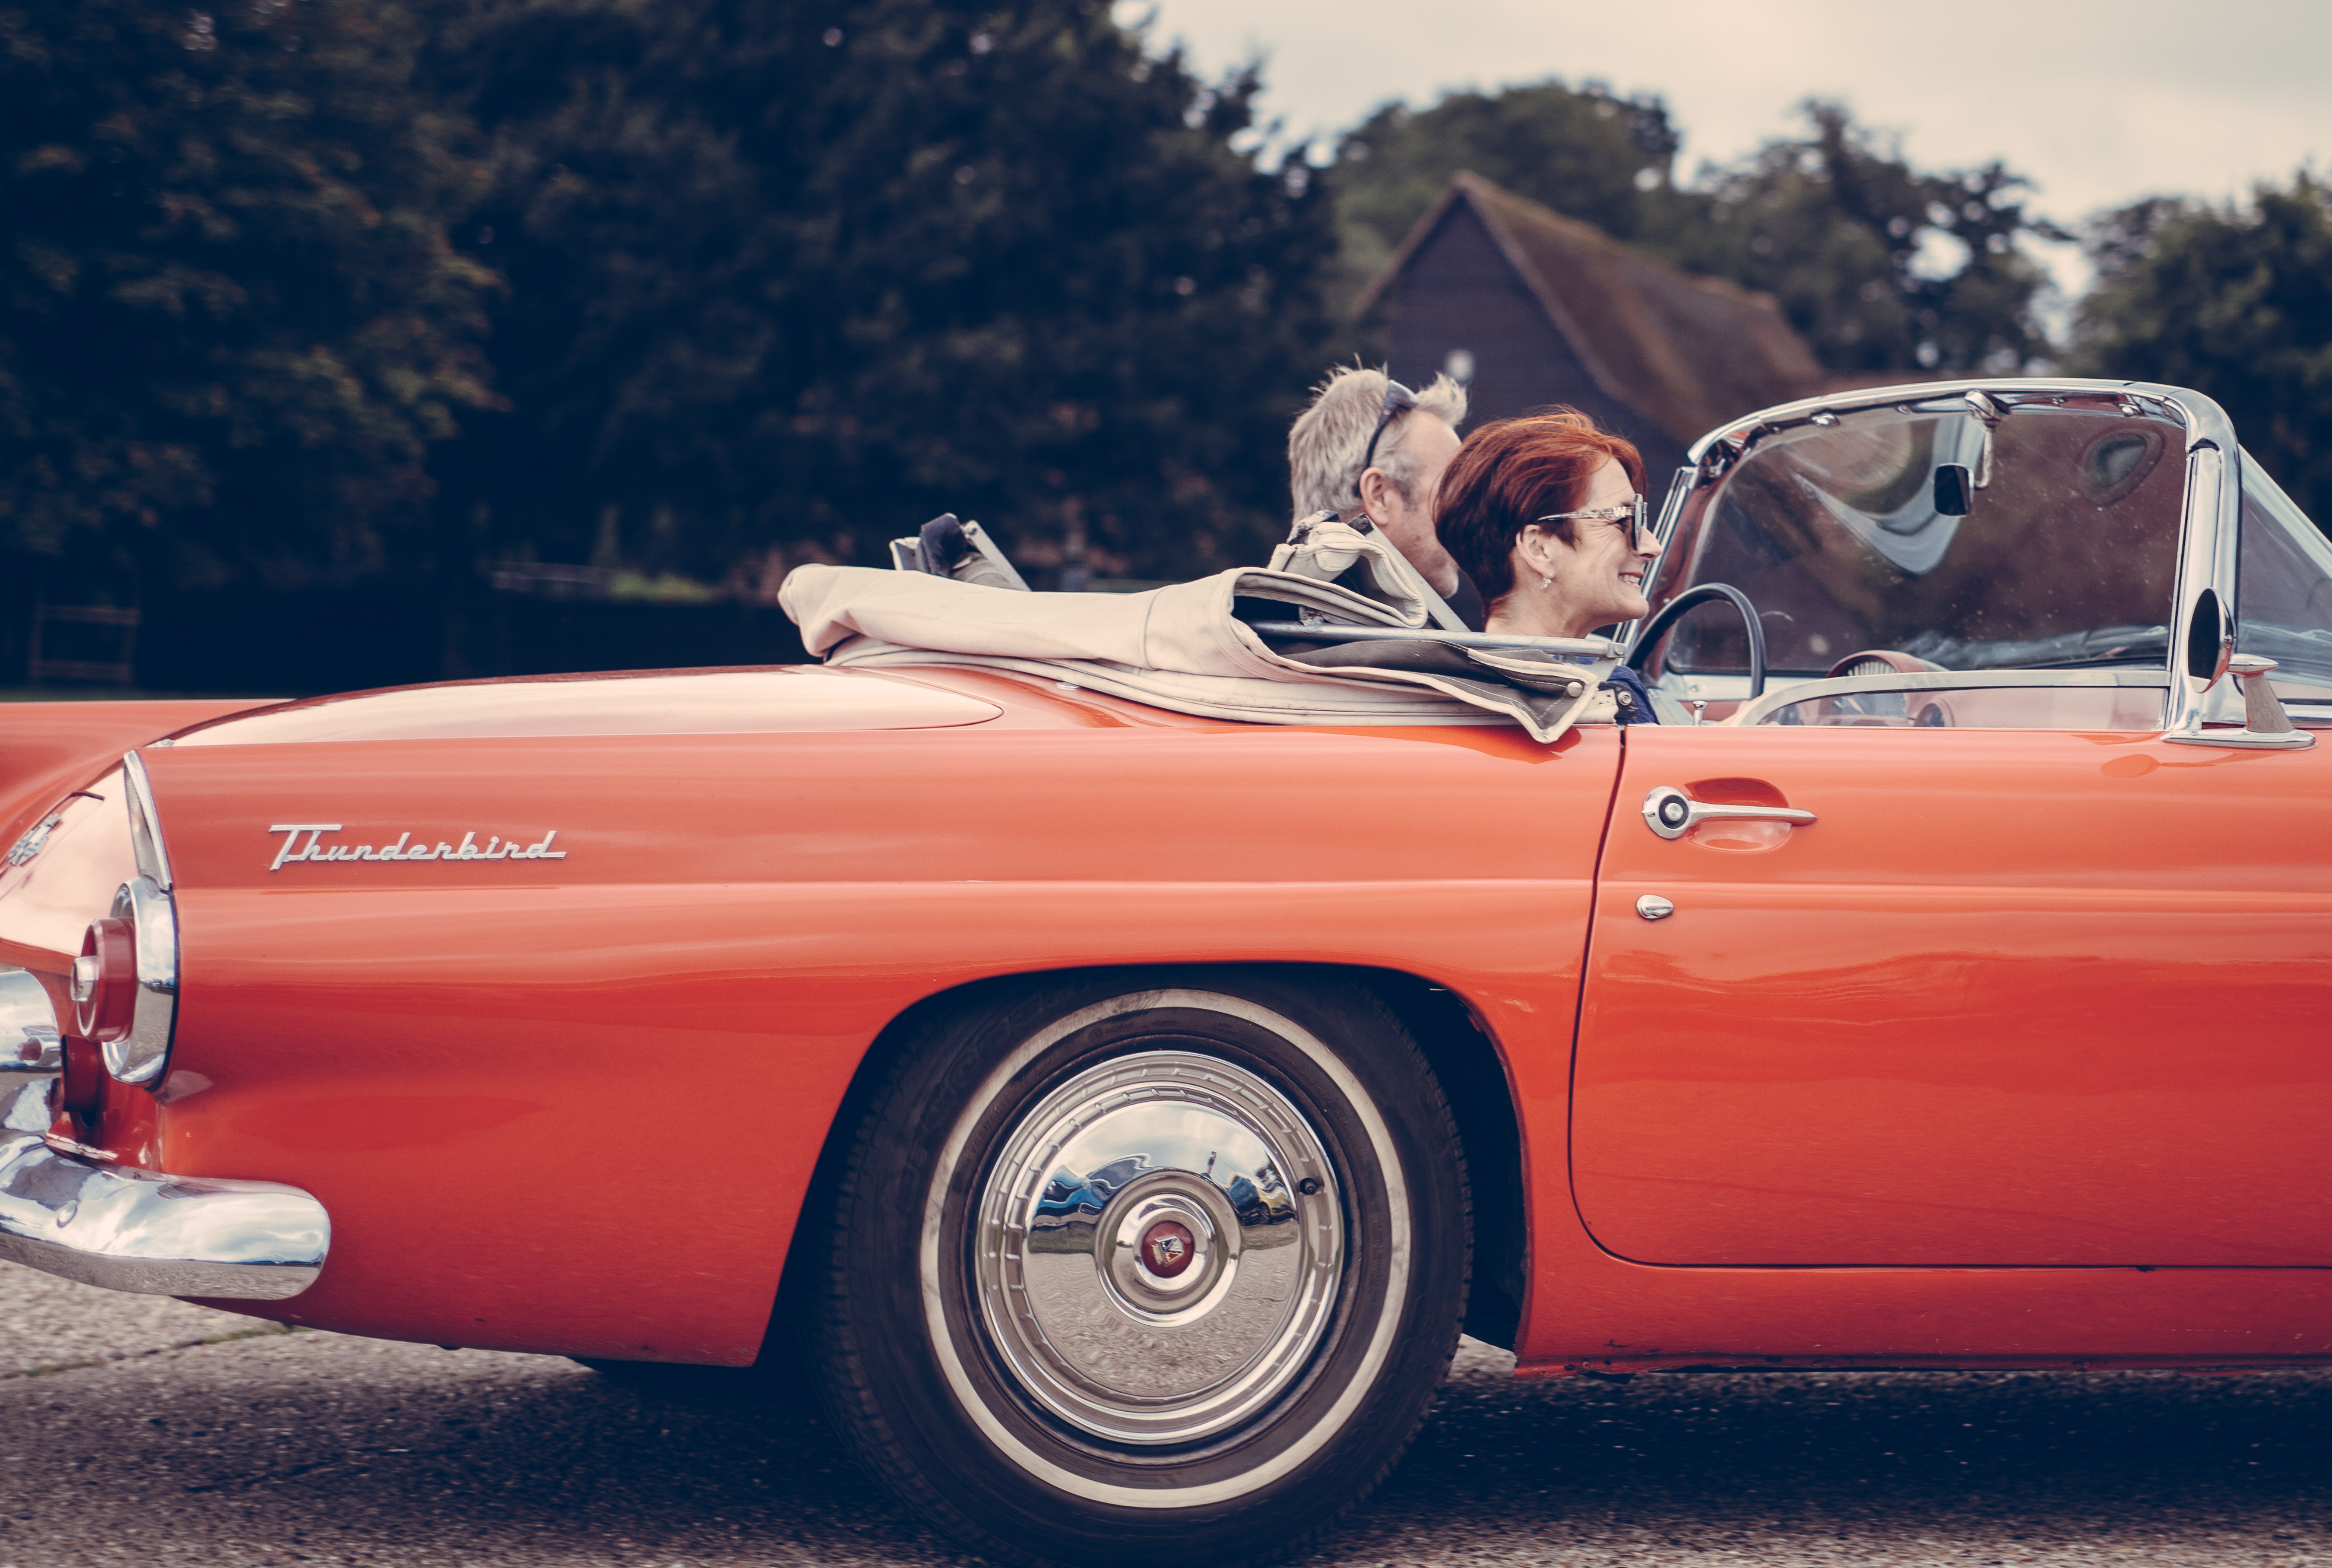
people, road, car, vintage, wheel, automobile, retro, driving, asphalt, reflection, vehicle, couple, auto, automotive, sports car, vintage car, trees, outdoors, chrome, ford, rim, classic, convertible, thunderbird, driver, antique car, land vehicle, automobile make, automotive exterior, compact car, automotive design, luxury vehicle, mercedes benz 190sl, transportation system